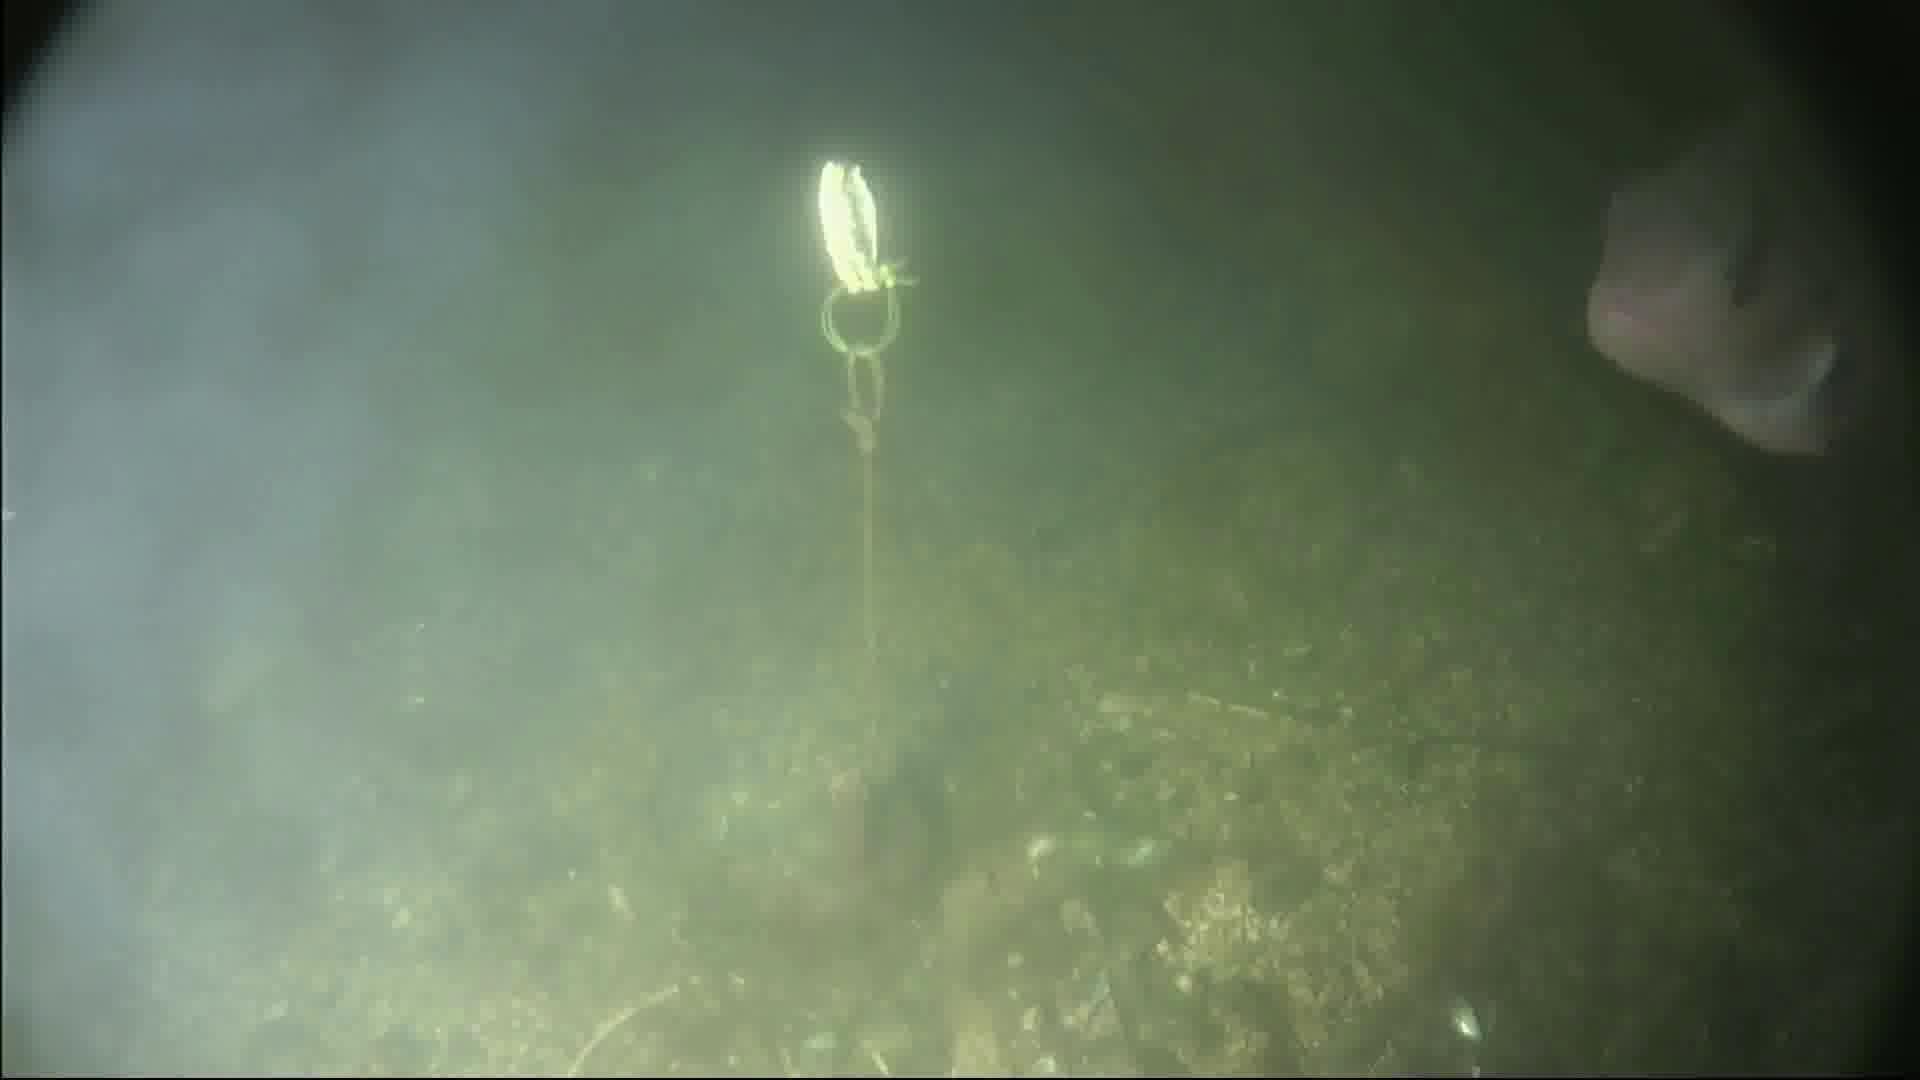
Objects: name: fish
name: crab